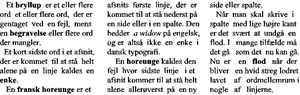
Fransk horeunge
Eksempler på fejl i sætning af en tekst
Eksempler på navngivne fejl i typografi.
En fransk horeunge er et typografisk udtryk om et stykke dårligt håndværk: Når den første linje i et afsnit optræder sidst på en side. Det omvendte, at sidste linje i et afsnit optræder som første linje på en side, kaldes blot en horeunge.